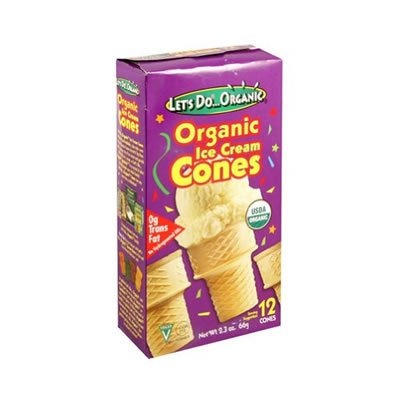
Item Name: Lets Do Organics Ice Crm Cone Org
Value: 1.0
Unit: Count

Price: 4.99